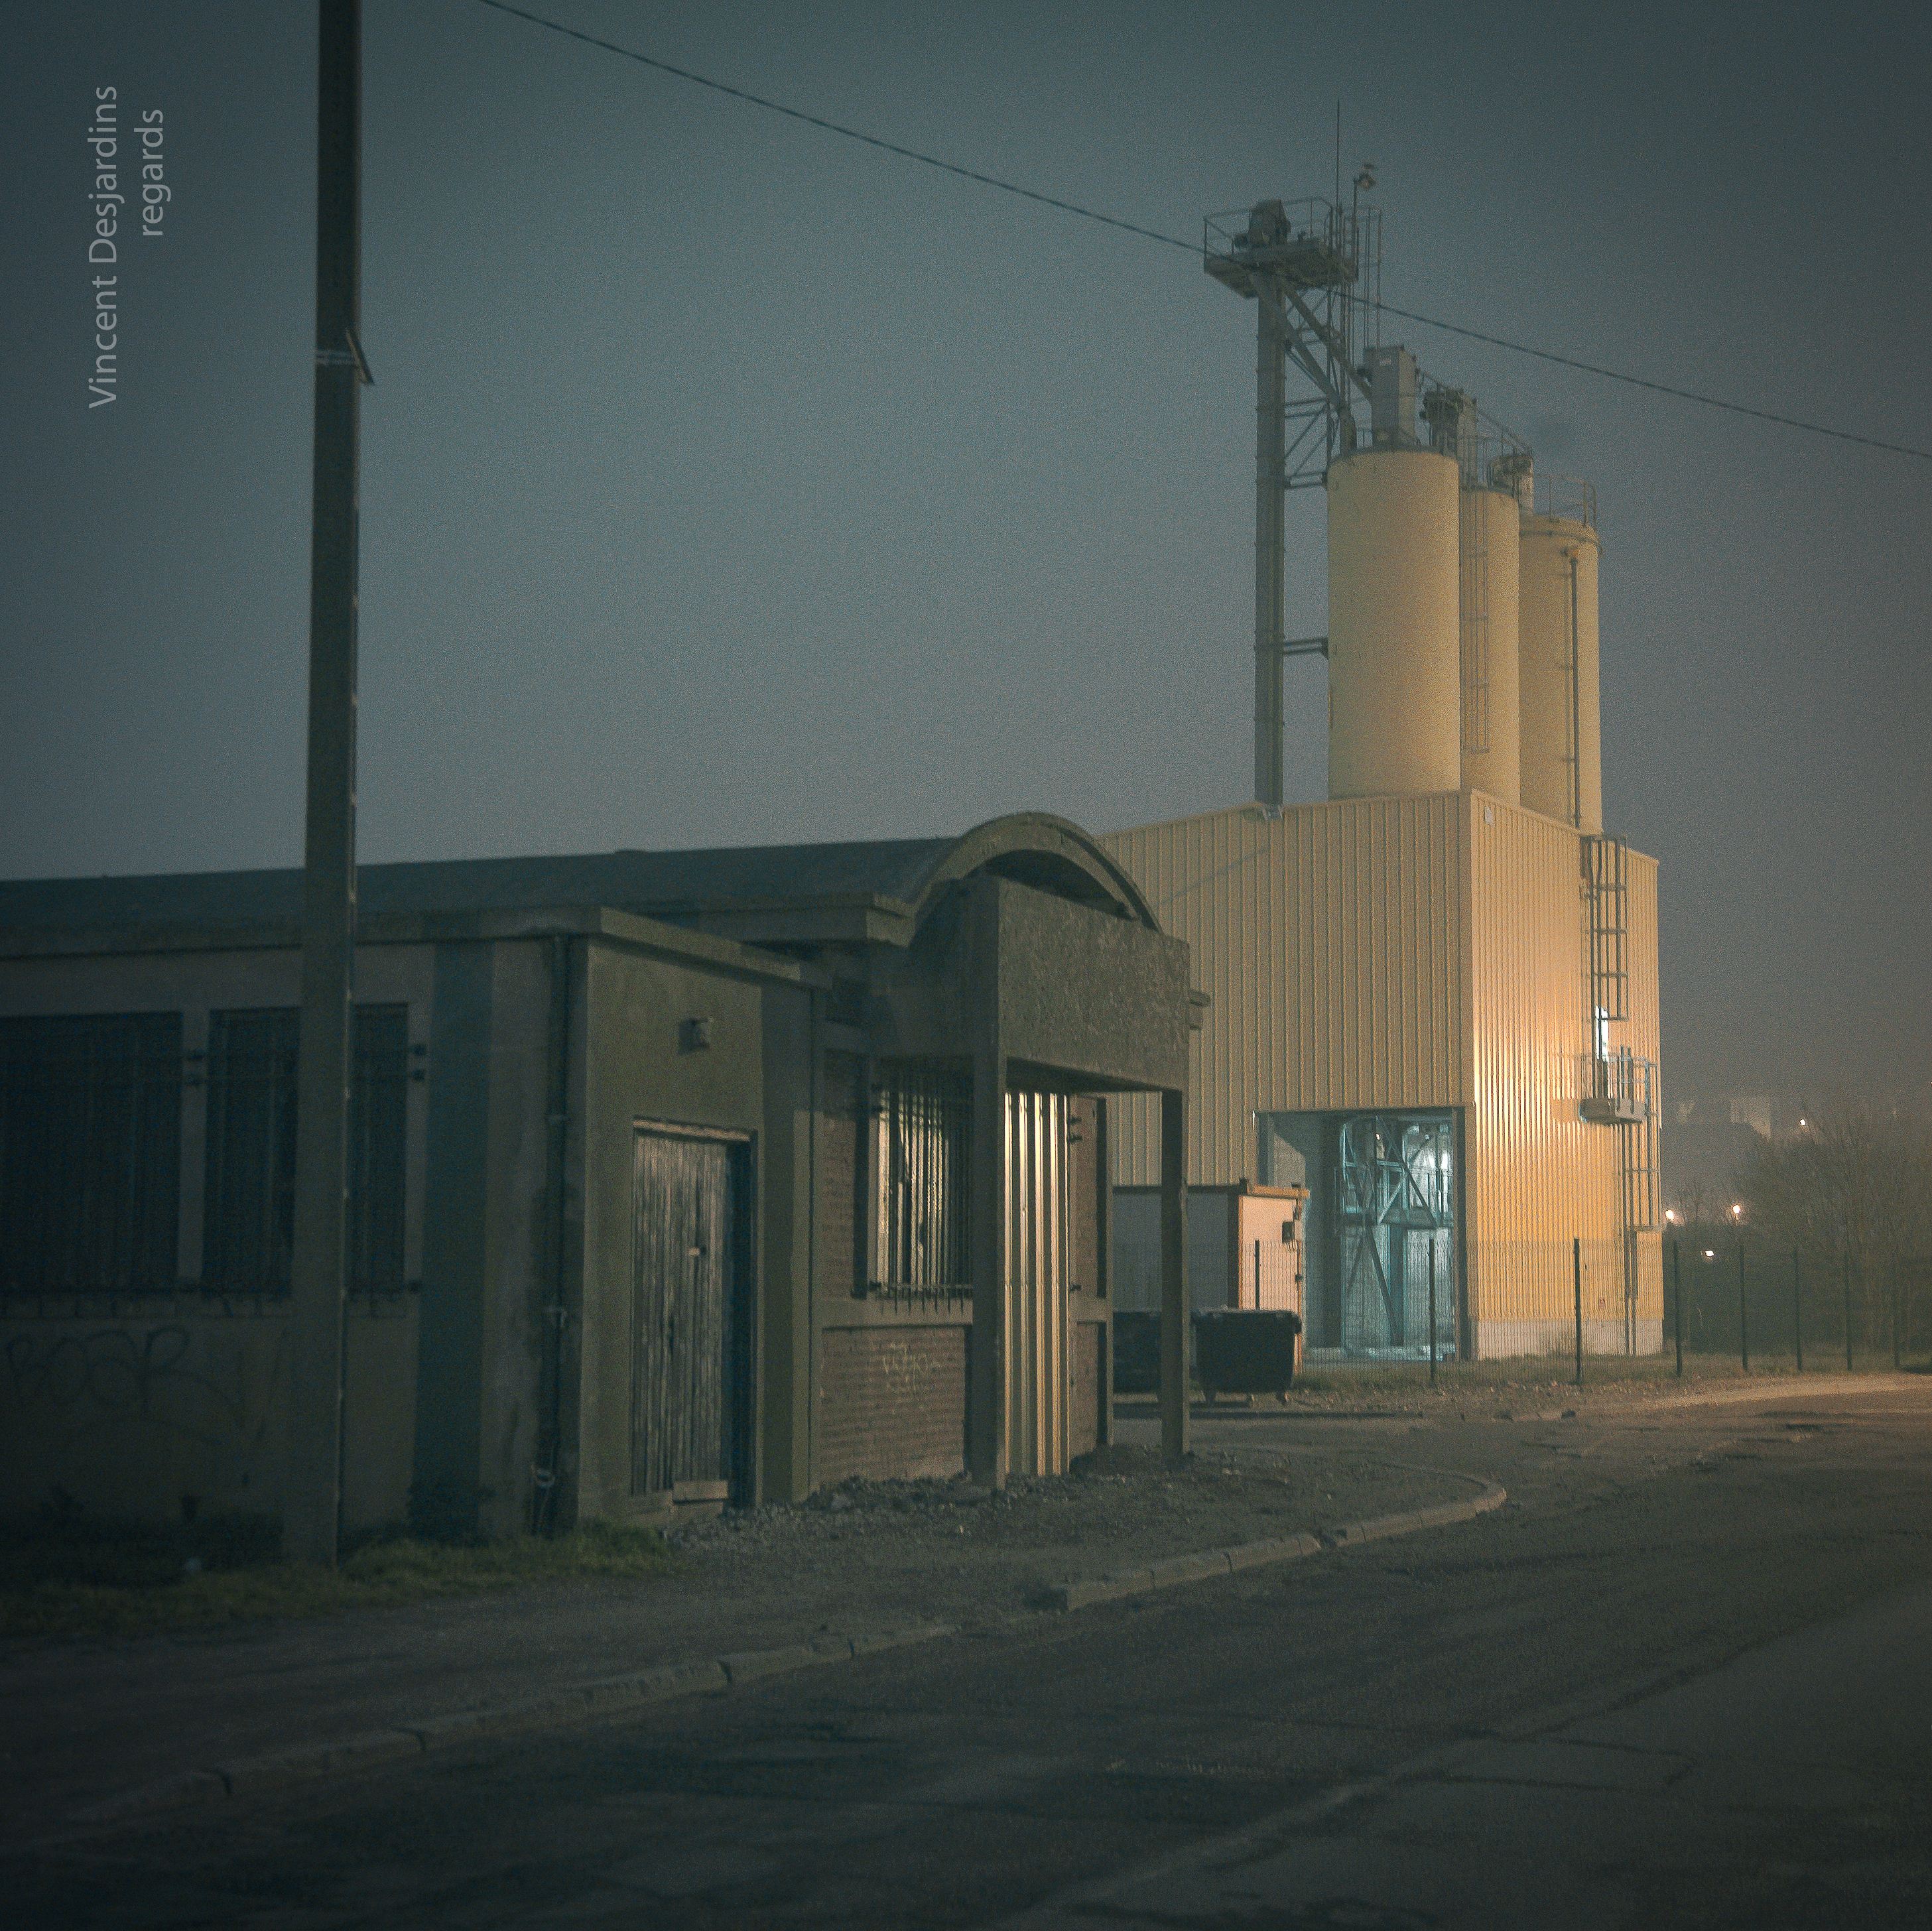
landscape, light, architecture, night, house, france, factory, darkness, industry, paysage, normandy, urbanlandscape, normandie, seinemaritime, letr port, zoneindustrielle, urban area